Phillip Island Important Bird Area

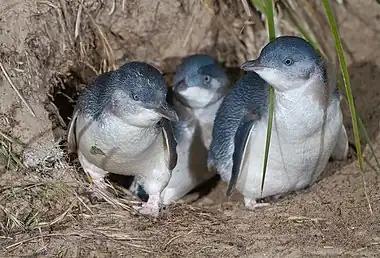
The IBA is an important site for little penguins

The Phillip Island Important Bird Area comprises a 20 km strip of coastline along the south and west coasts of Phillip Island, Victoria, in south-eastern Australia.